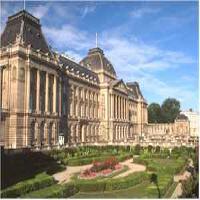
Weather: sun or clear